George O'Malley

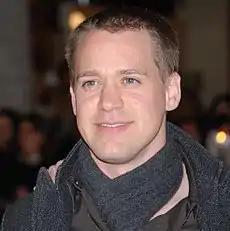
T. R. Knight expected a short career with "Grey's Anatomy".

T. R. Knight signed on for the pilot of "Grey's Anatomy" as George O'Malley, expecting that the role might be short-lived because he appreciated the character's multi-faceted nature. In October 2006, news surfaced that Isaiah Washington had insulted Knight with a homophobic slur during an argument with co-star Patrick Dempsey. Shortly after the details of the incident became public, Knight disclosed that the slur prompted him to come out as gay. Reflecting on the experience, Knight said, "I was under no delusions. My friends on the set knew. We talked about it. Publicly it's not my thing to call up "People Magazine" and be like, 'Hey, you want to know something about me?'... I could've just let it slide and not said anything, but it became important. It became important to make the statement." The situation seemed somewhat resolved when Washington issued a public statement apologizing for his "unfortunate use of words during the recent incident on-set."